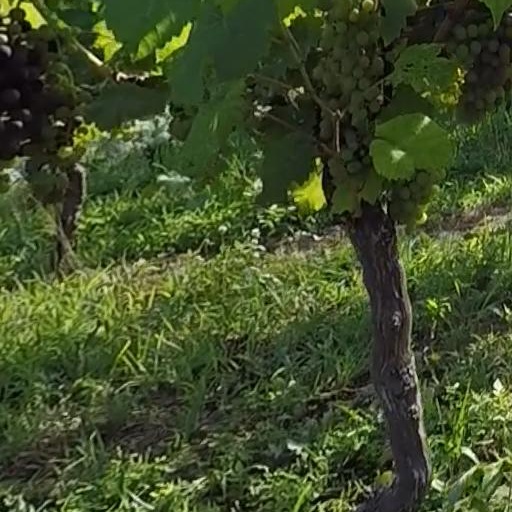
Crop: grape